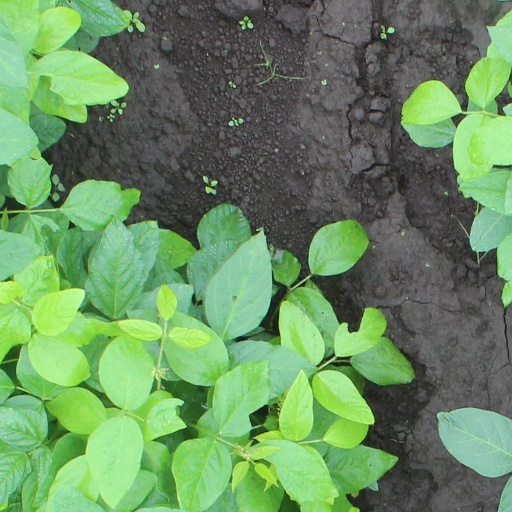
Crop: soybean